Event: Ecuador Earthquake
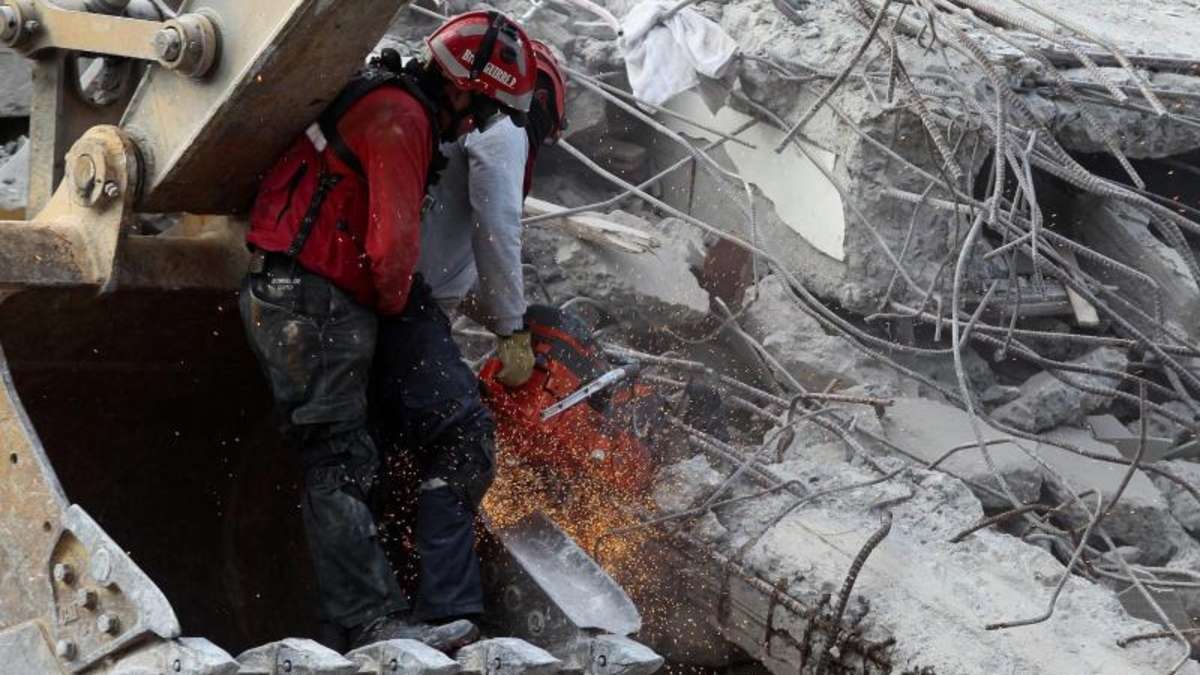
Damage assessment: damage